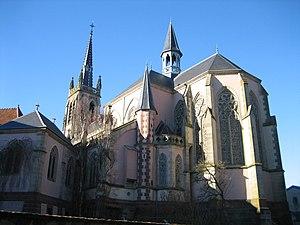
Basilique Saint-Pierre-Fourier de Mattaincourt (88) par Raphaël Tassin (raphdvoj) le 4 février 2007
La Basilique Saint-Pierre-Fourier de Mattaincourt est un édifice religieux vosgien du XIXᵉ siècle.
Cet article recense les monuments historiques du département des Vosges, en France.
Alix Le Clerc, née le 2 février 1576 à Remiremont et morte le 9 janvier 1622 à Nancy, est une religieuse lorraine sous le nom de Mère Thérèse de Jésus. Éducatrice, créatrice d'écoles, elle fonde un ordre religieux d'enseignantes, la congrégation de Notre-Dame. Elle est béatifiée en 1947 par Pie XII.